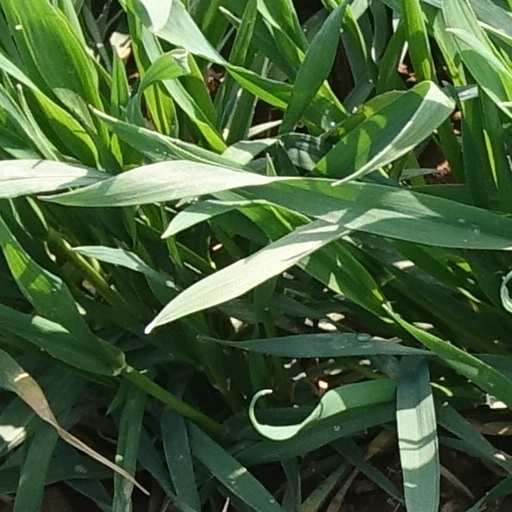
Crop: wheat